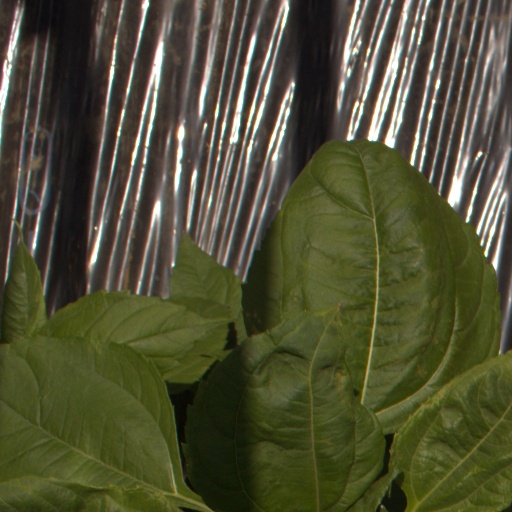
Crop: Jerusalem artichoke